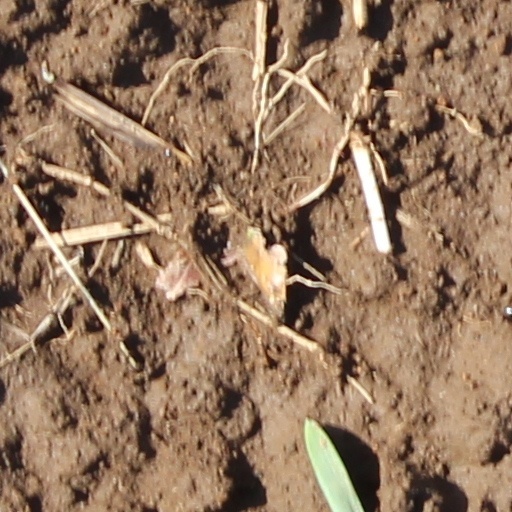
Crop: wheat